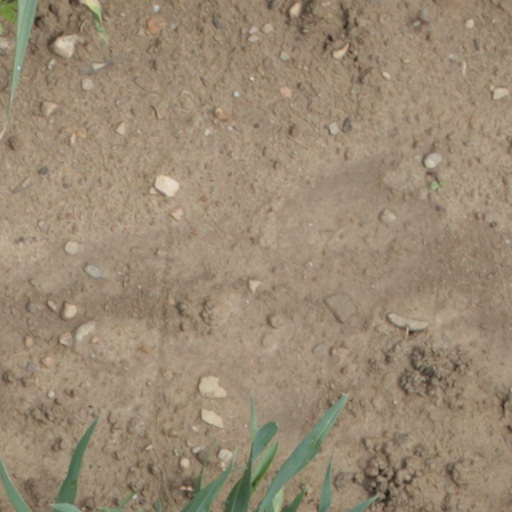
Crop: wheat